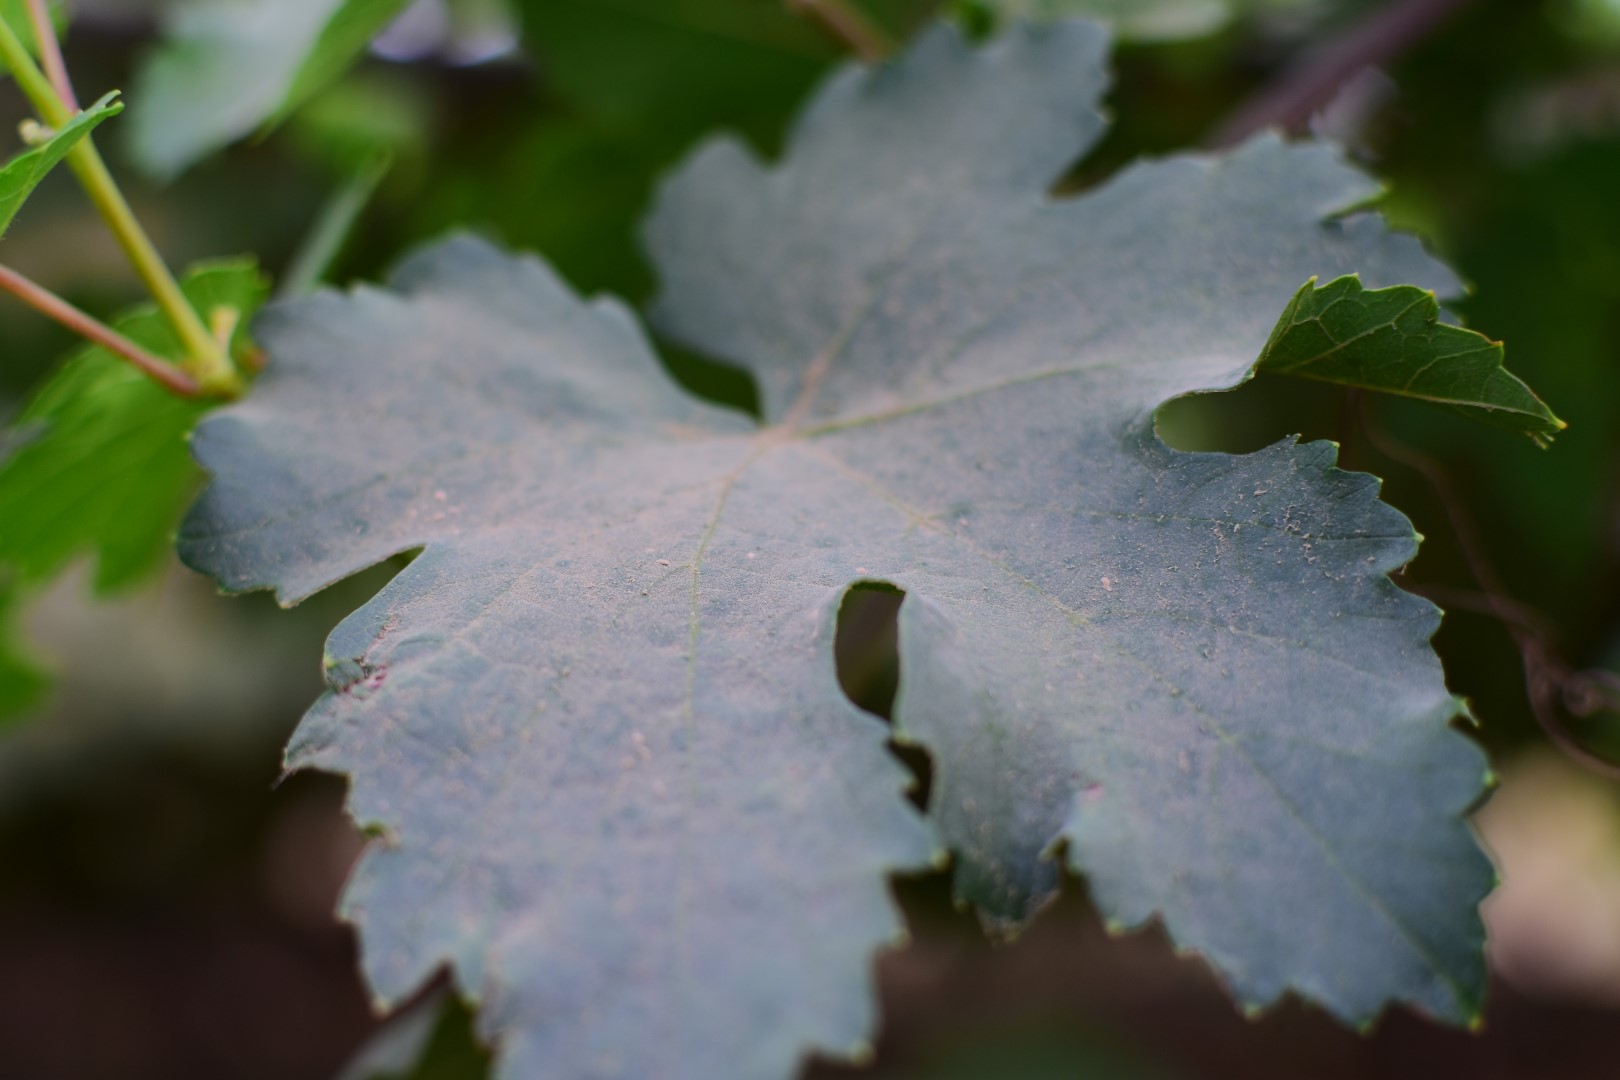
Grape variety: Kamali